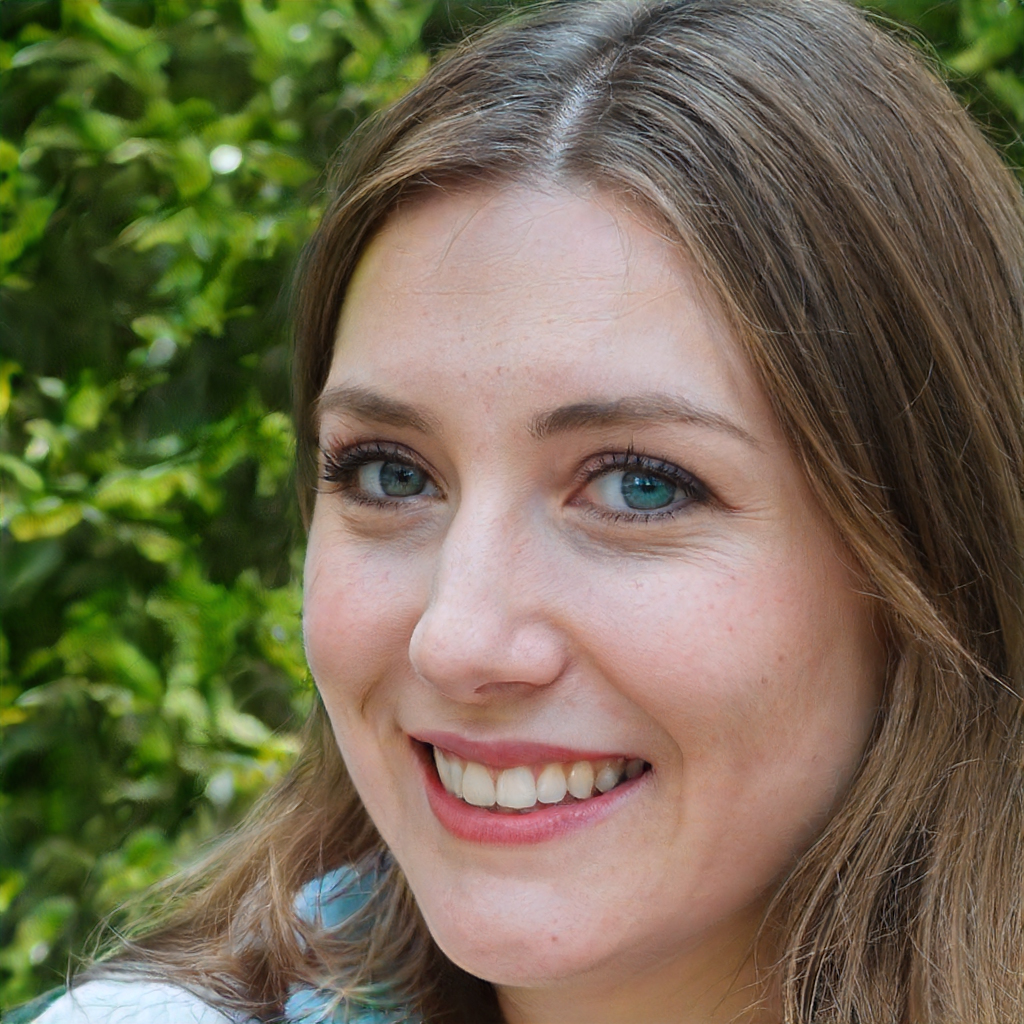
Gender: Female